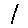
Label: 1